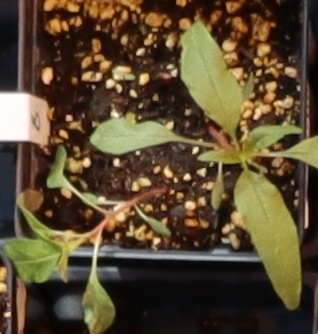
Label: Waterhemp